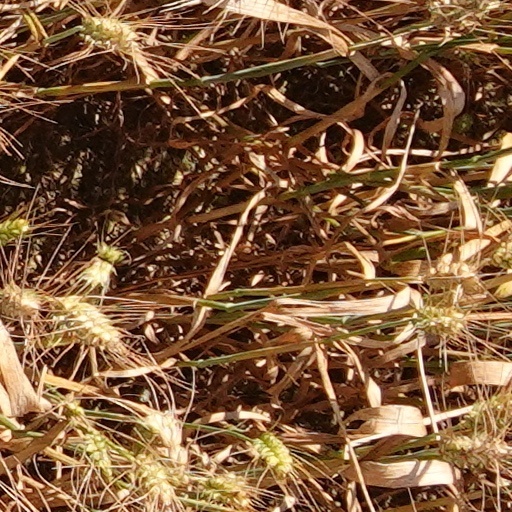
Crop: wheat